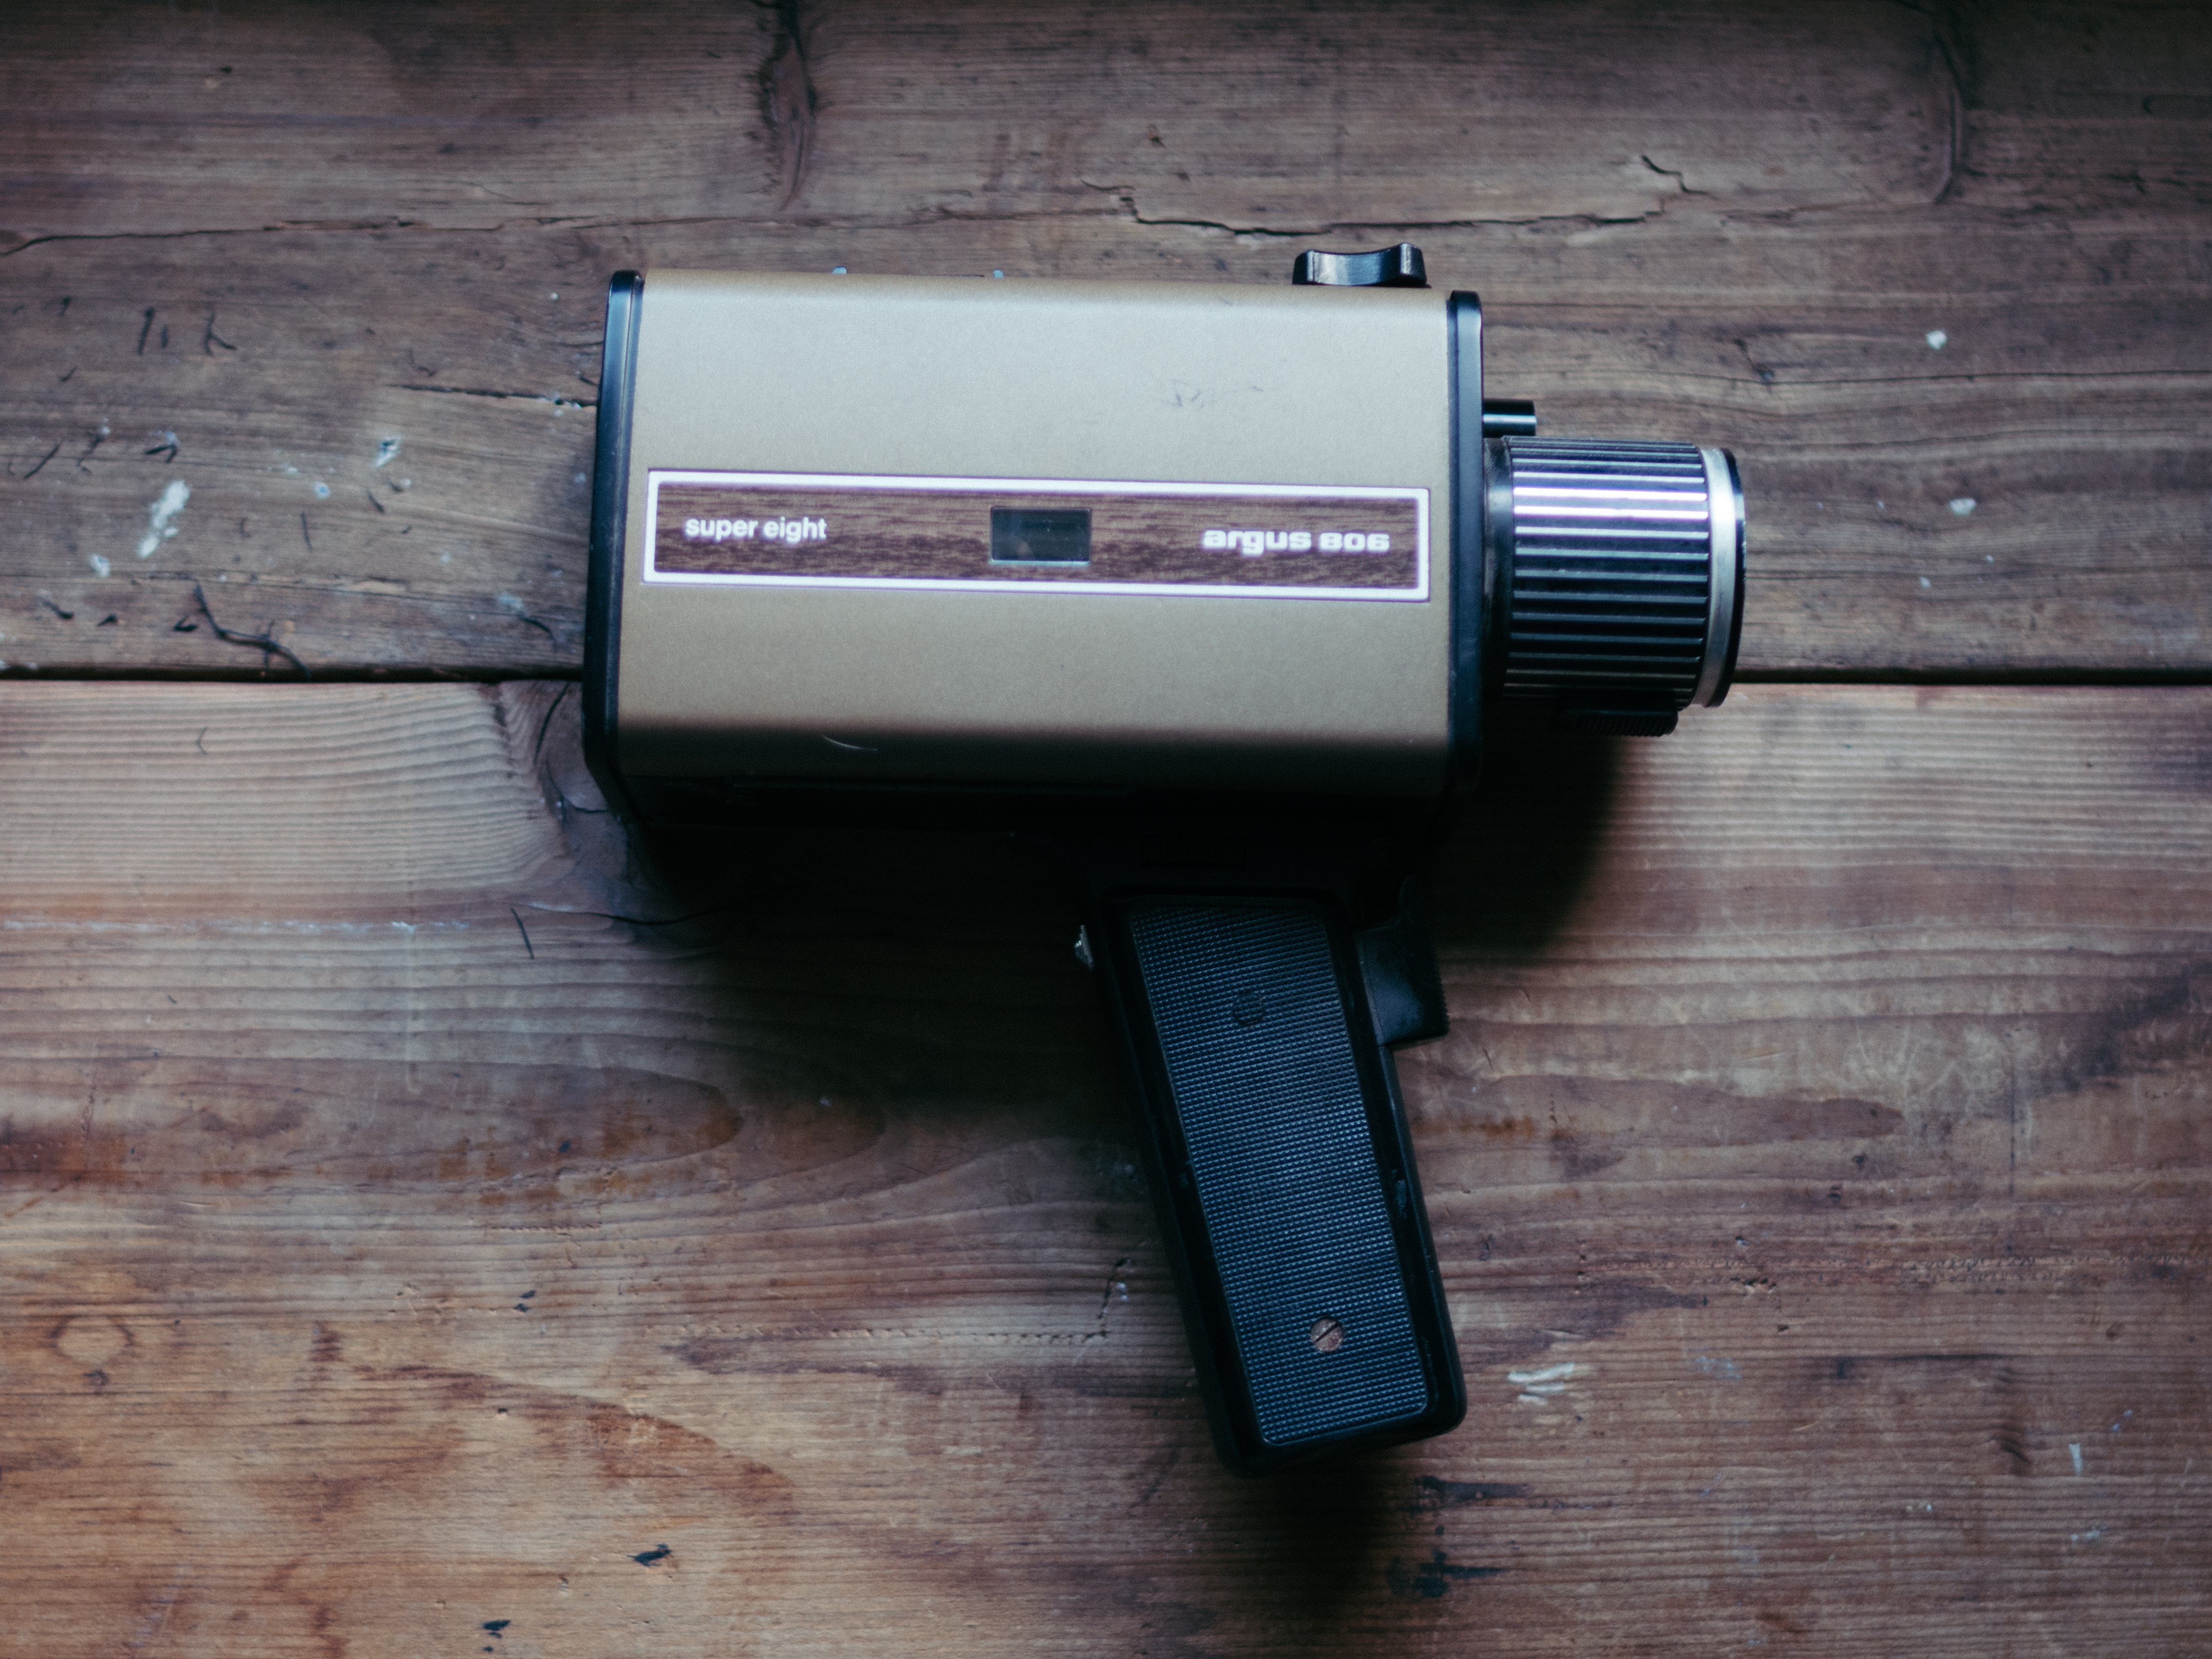
machine, electronics, man made object